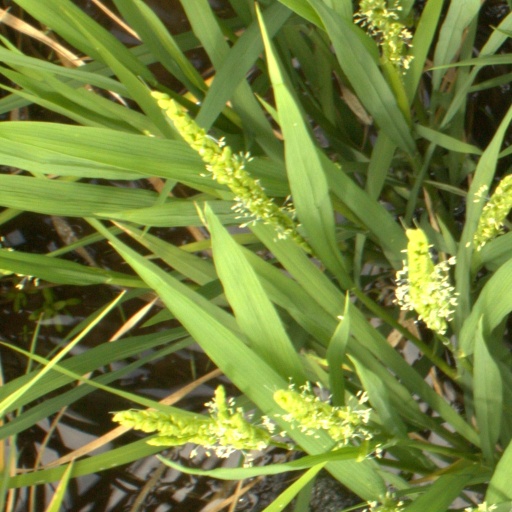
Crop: rice